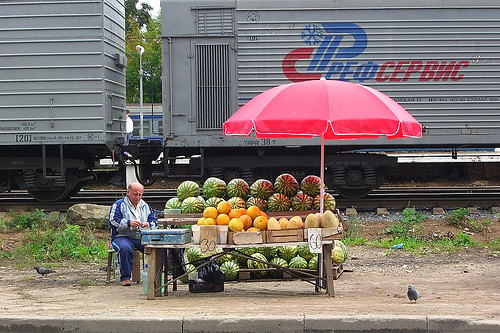
A man sitting at a fruit cart next to a train.

A man with a red umbrella ceiling melons near a train rail with a few pigeons.